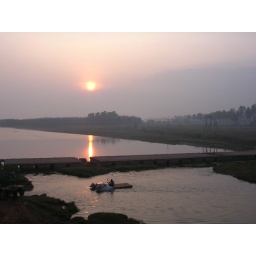
bullock cart prefers water to the bridge to get across as dawn breaks in a village near Bhimili,India.